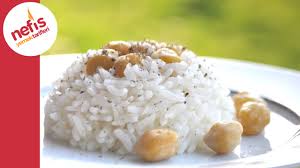
Yemek: pirinc_pilavi